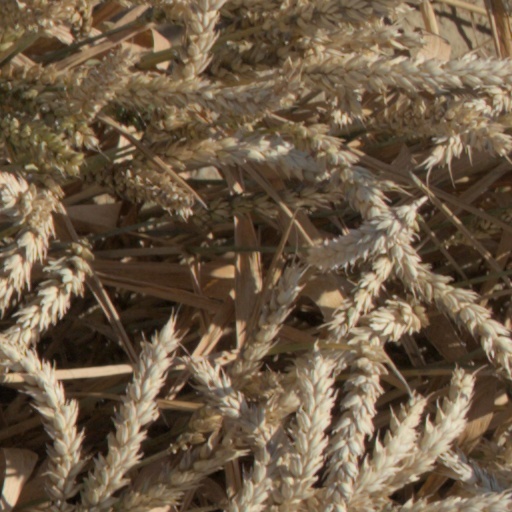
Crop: wheat